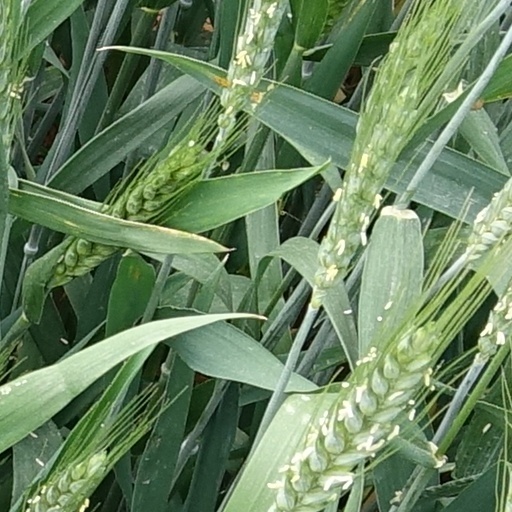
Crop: wheat